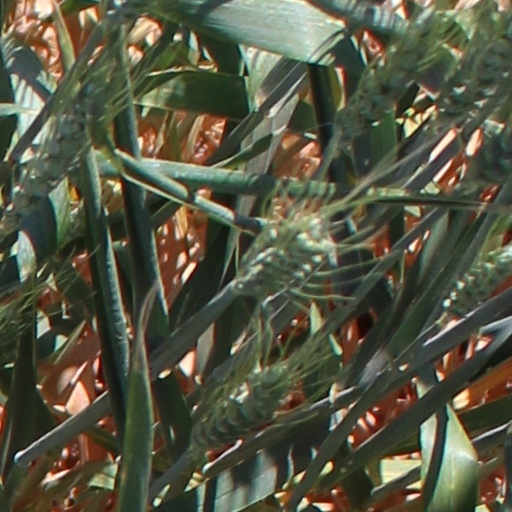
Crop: wheat